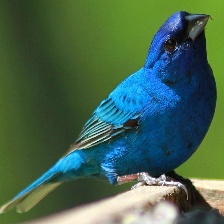
Species: INDIGO BUNTING
Scientific name: PASSERINA CYANEA
ImageNet parent category: indigo_bunting